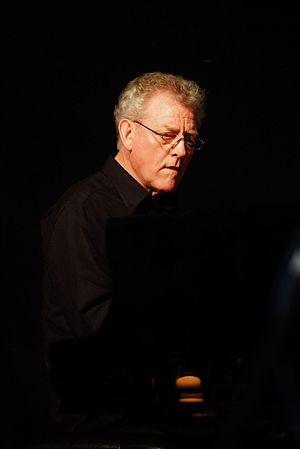
John Taylor, né le 25 septembre 1942 à Manchester et mort le 18 juillet 2015 à Angers, est un pianiste britannique de jazz.